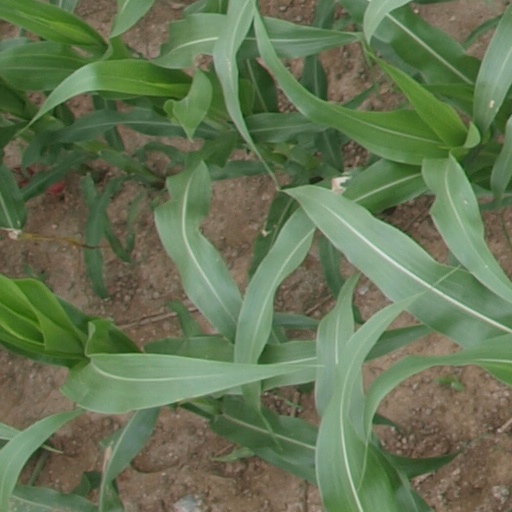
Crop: maize; corn